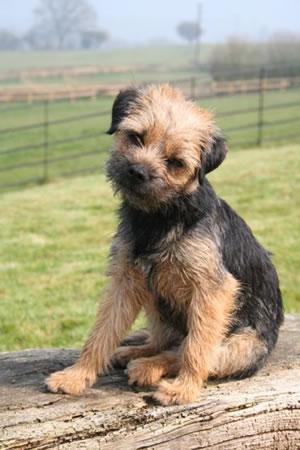
Border_terrier